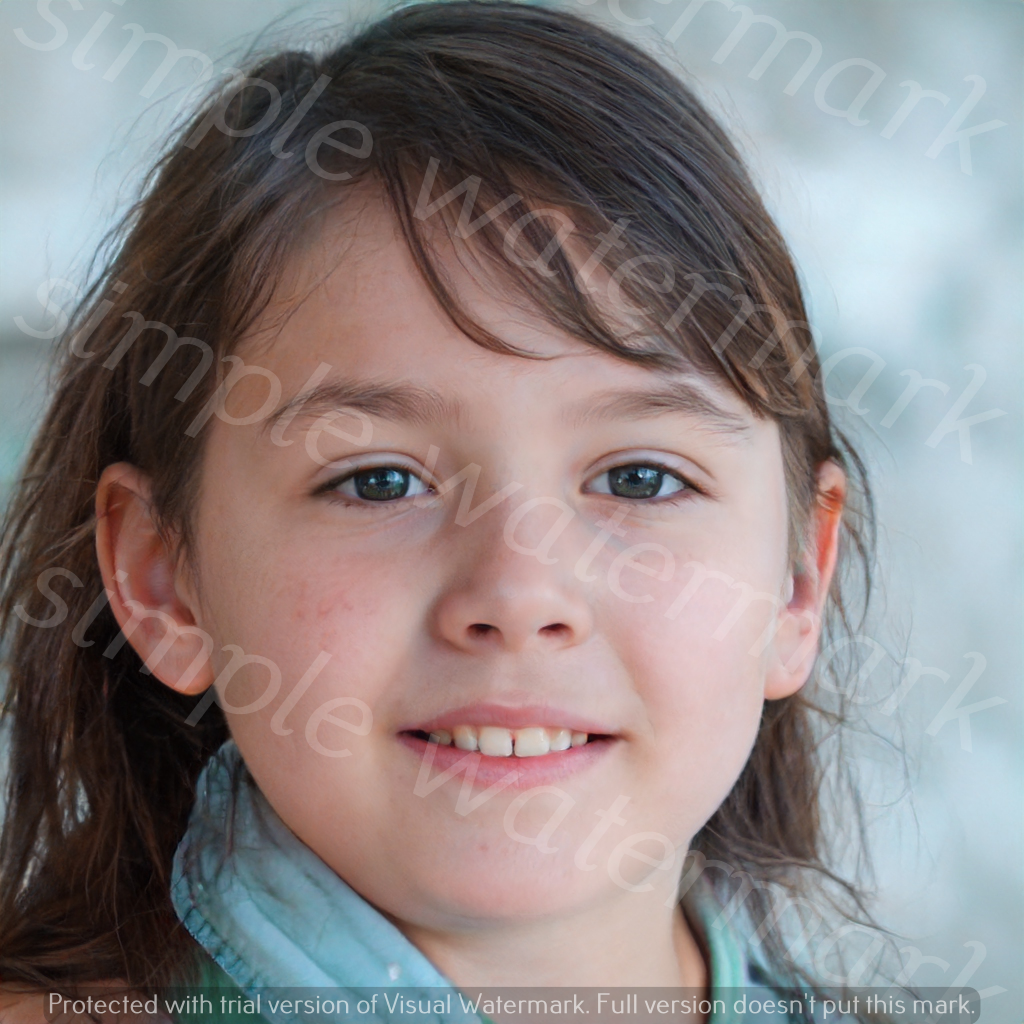
Label: Watermark